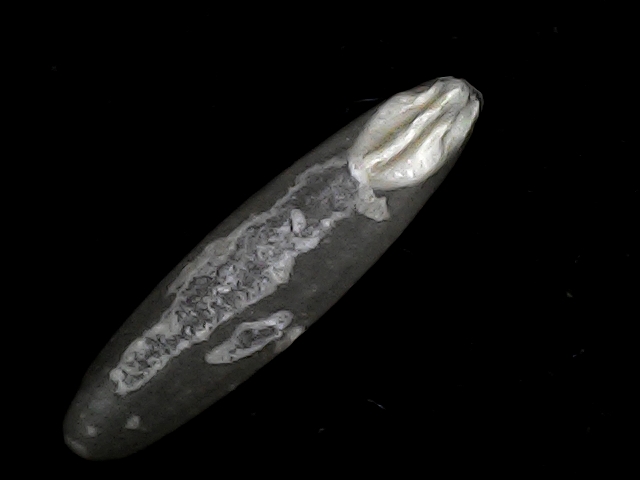
Rice variety: BRRI102